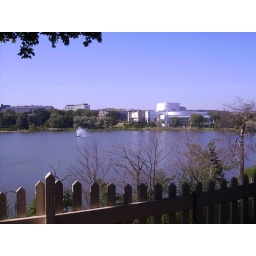
A View from a cafeteria over the lake by the opera house